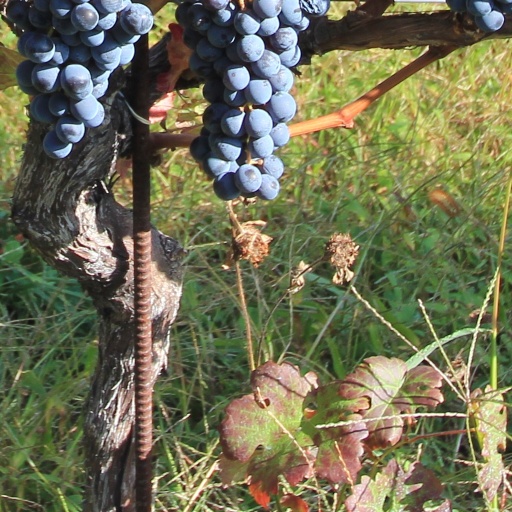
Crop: grape